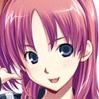
Portrait style: Anime Portrait